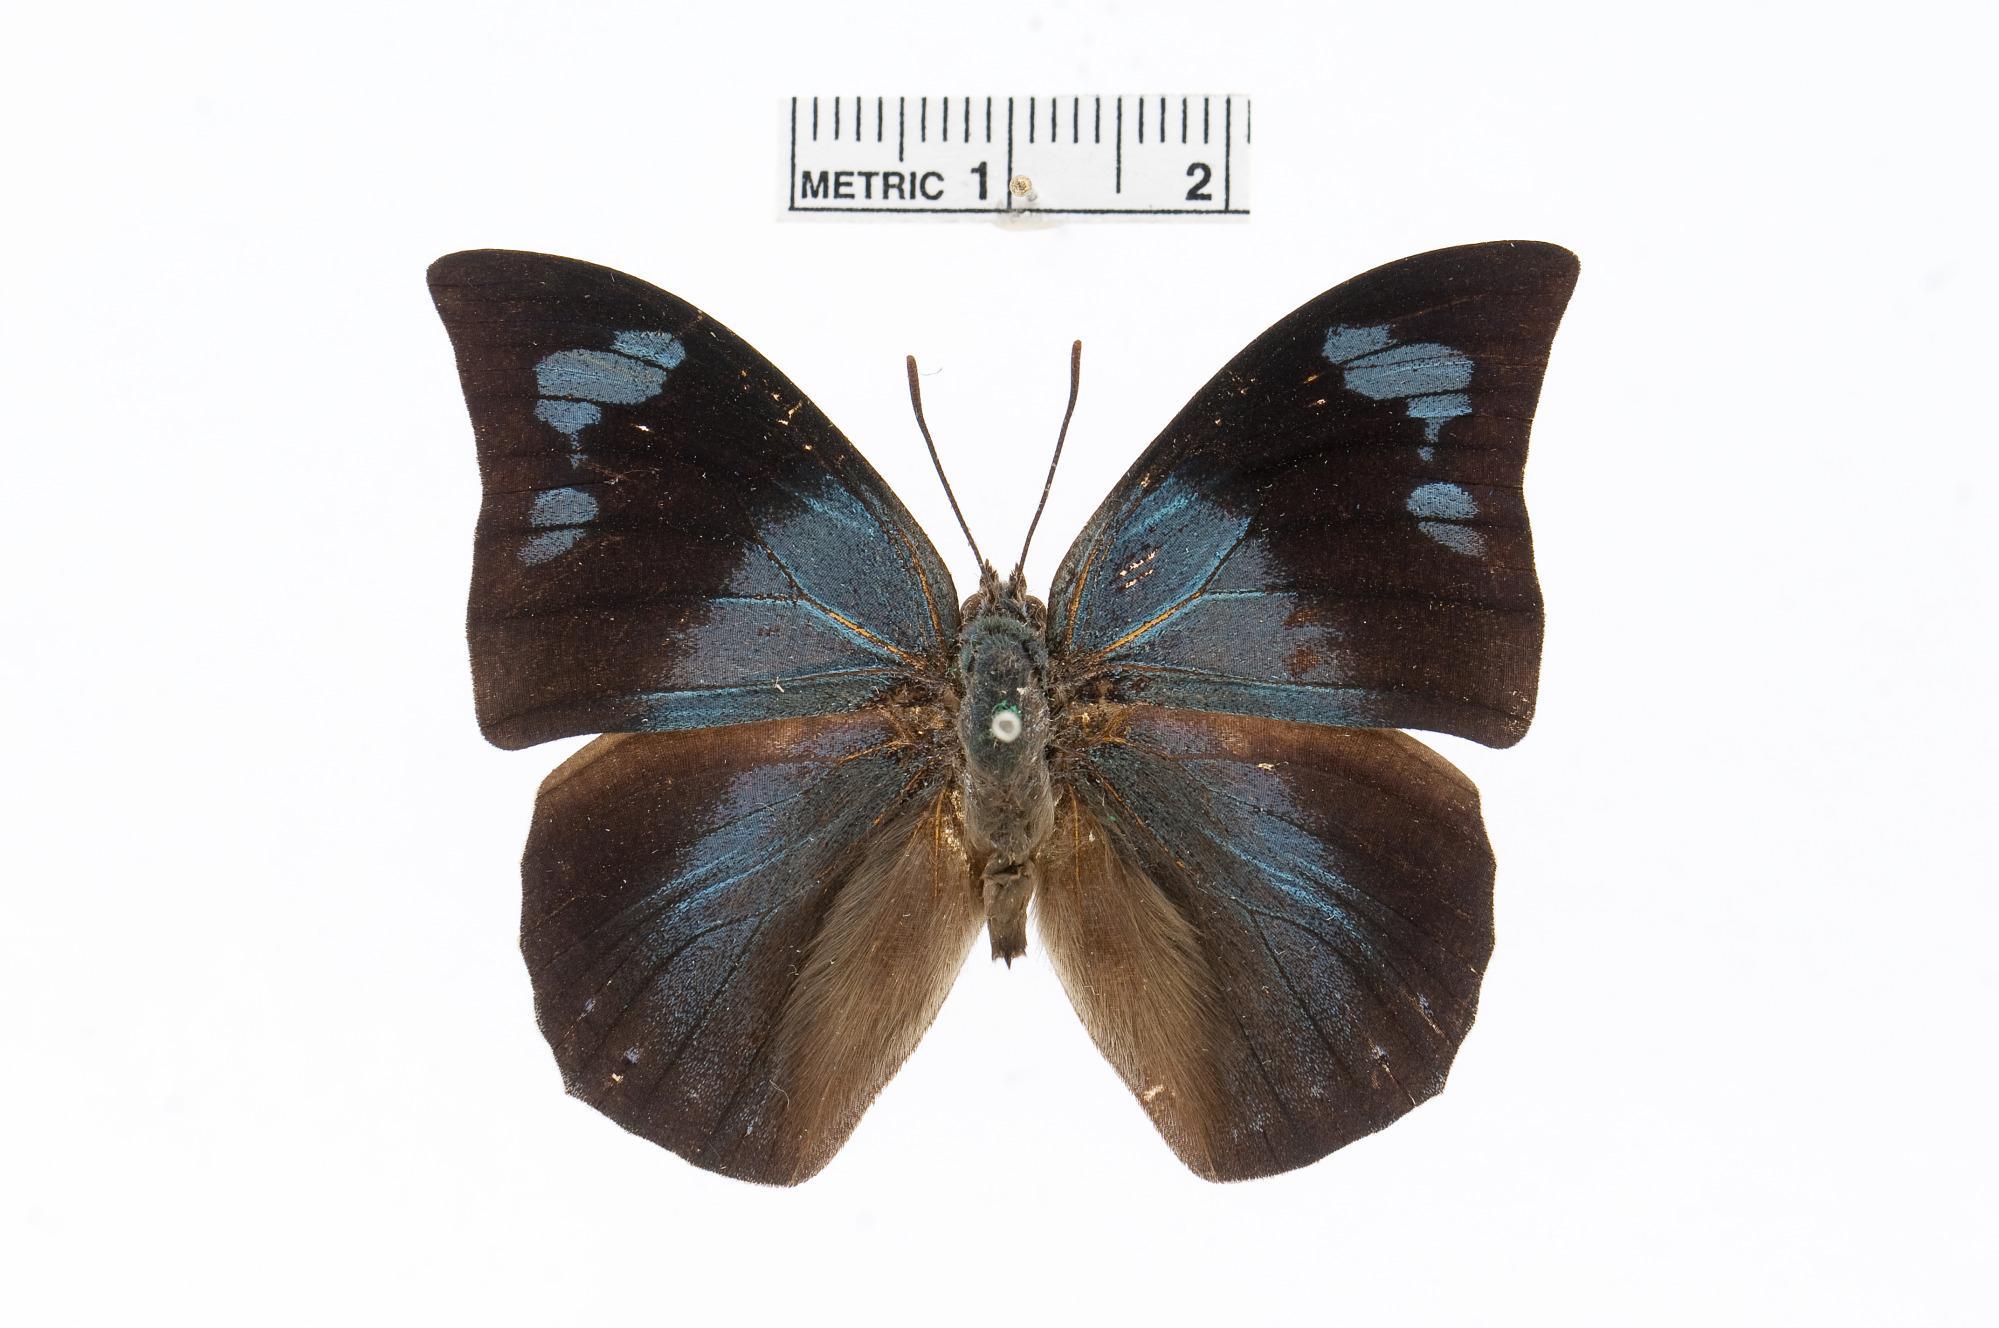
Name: Memphis acaudata
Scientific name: Memphis acaudata (Röber, 1916)
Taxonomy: Animalia, Arthropoda, Insecta, Lepidoptera, Nymphalidae, Charaxinae